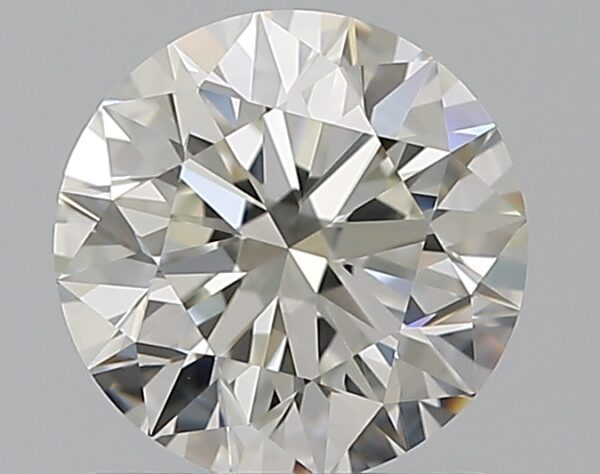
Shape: round
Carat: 1
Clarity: VVS1
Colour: I
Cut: EX
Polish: EX
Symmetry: EX
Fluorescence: N
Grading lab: GIA
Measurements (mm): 6.33 x 6.37 x 3.99